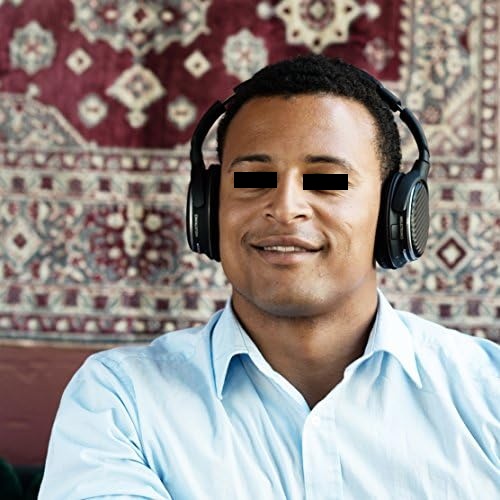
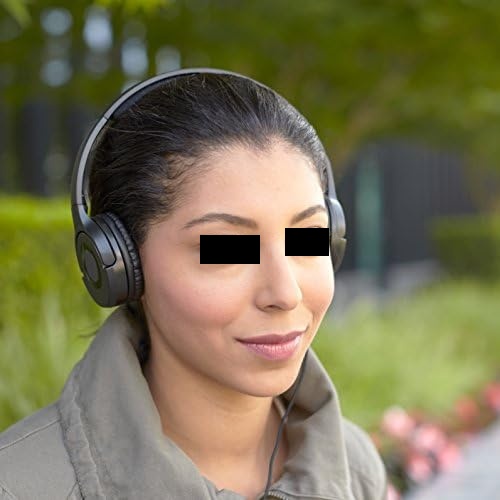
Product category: headphones
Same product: no